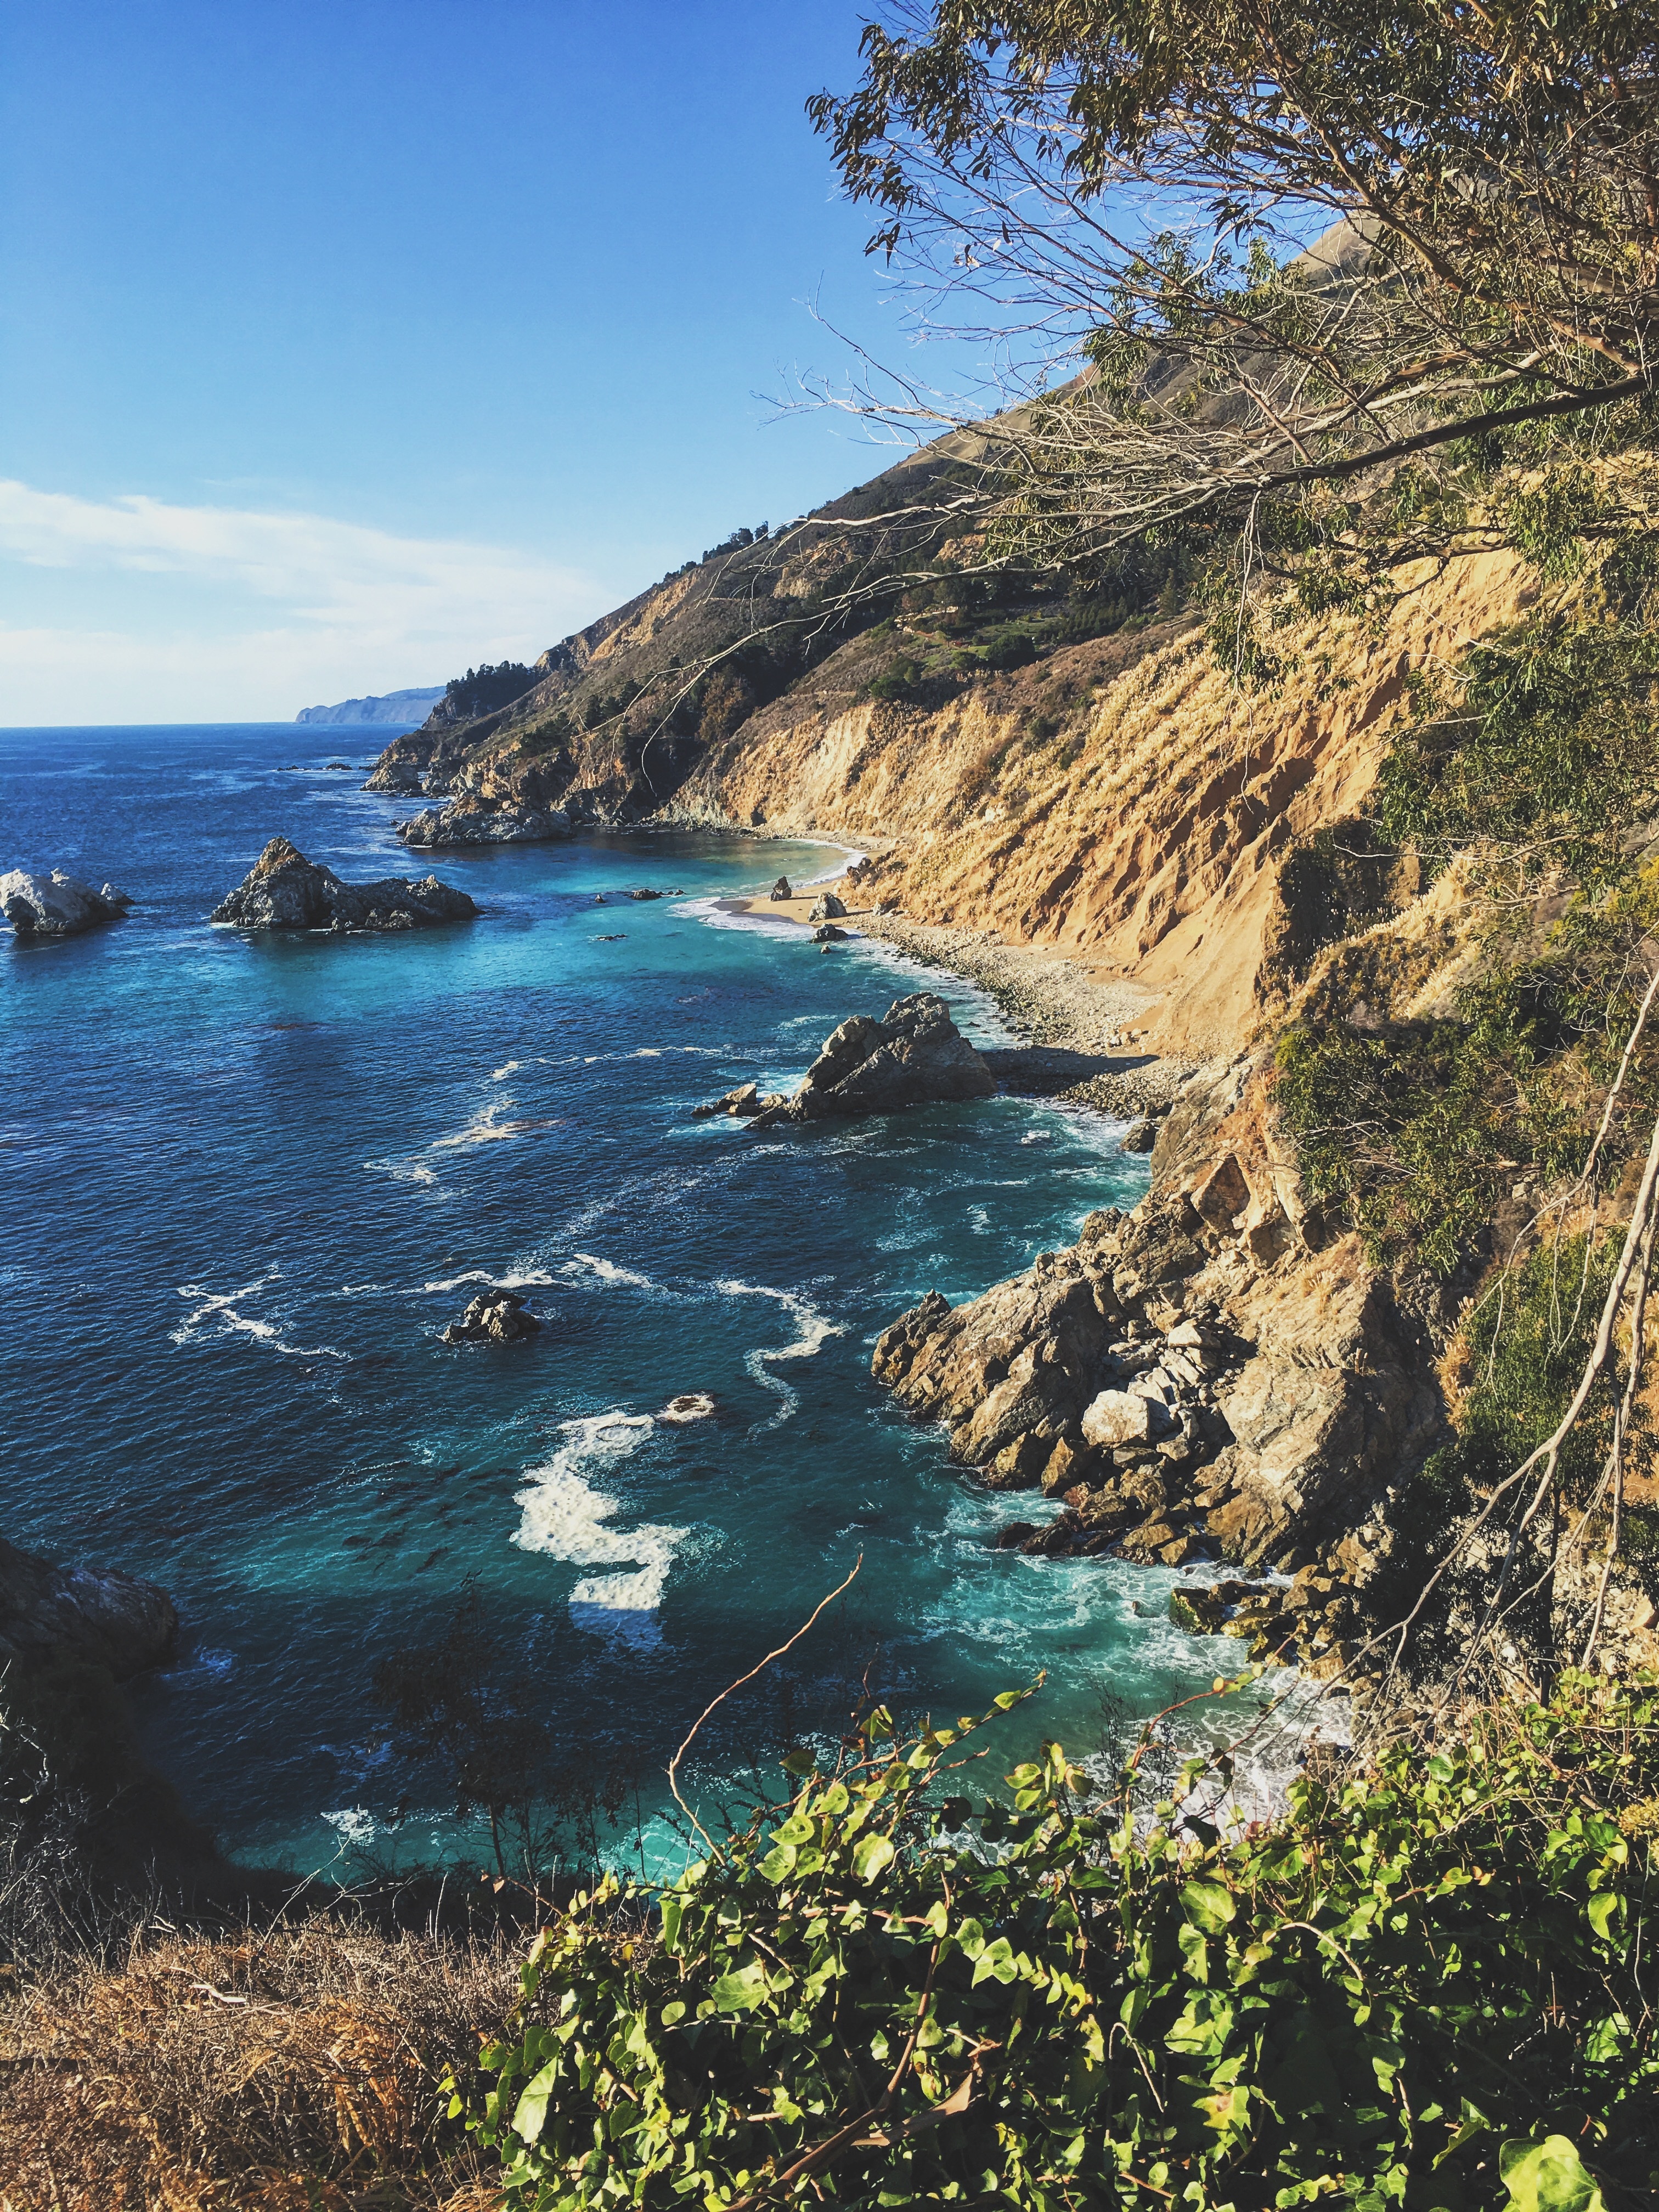
beach, landscape, sea, coast, water, nature, rock, ocean, shore, cliff, cove, bay, terrain, body of water, loch, cape, landform, geographical feature